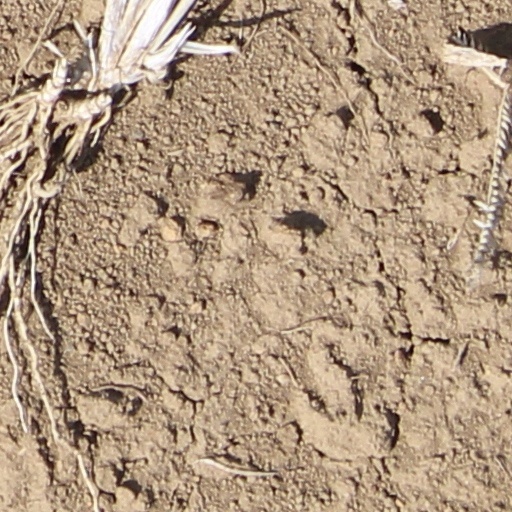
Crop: wheat